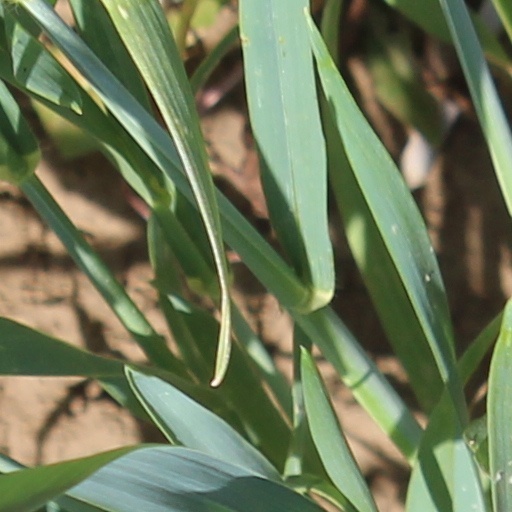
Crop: wheat